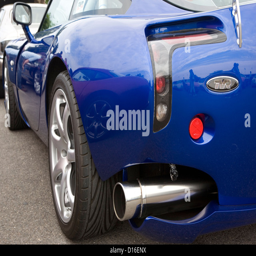
a sideways exhaust on the back of a supercar